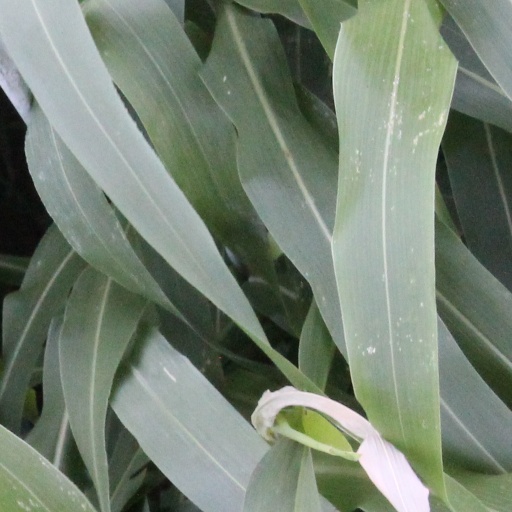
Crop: sorghum